Anders Norudde

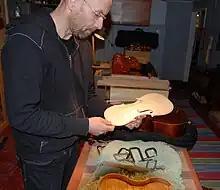

Anders Norudde (born Anders Stake, 1960) is a Swedish folk musician, multi-instrumentalist, and luthier. After finishing school, Anders took a job at the ironworks in Degerfors, where, in his spare time, he practiced orienteering and played rock music on the guitar. After hearing the band Kebnekajse on the radio, Anders became interested in the melodies of traditional Swedish folk music. He began attending folk music festivals in Ransäter, Värmland and was particularly inspired by the music of Anders Rosén and Mats Edén of Groupa.